Croquette

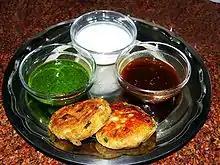
Aloo tikki served with mint, tamarind sauce, and dahi (yogurt) in India.

A potato-filled croquette called "aloo tikki", which originated in the Indian subcontinent, is very popular in Northern India and is usually served with a stew. They are mostly eaten as snacks at home and are also popularly sold by roadside vendors. In West Bengal, there are two popular types of croquettes called chop and cutlet. Vegetable chop is prepared using a medley of mashed vegetables like boiled beetroot, carrot, and green peas, which is held together by potato, then breaded and deep fried. A cutlet is like a chop, but skips the potato binding on its inside. A mutton cutlet is made of minced goat meat mixed with spices that is breaded and deep-fried. McDonald's in India serves a fast-food variation of aloo tikki inside a hamburger bun. Meat croquettes called "kebabs" are made with minced mutton. Lightly spiced beef croquettes are a popular snack and appetiser among the Christian communities in Goa and Kerala.